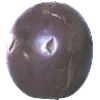
Label: passion_fruit